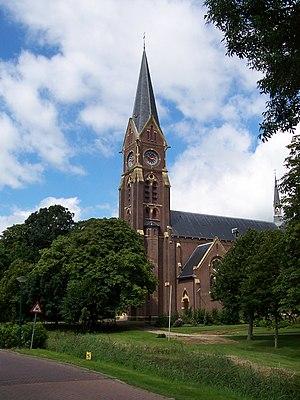
Blauwhuis est un village de la commune néerlandaise de Súdwest Fryslân, dans la province de Frise. Son nom en frison est Blauhûs.